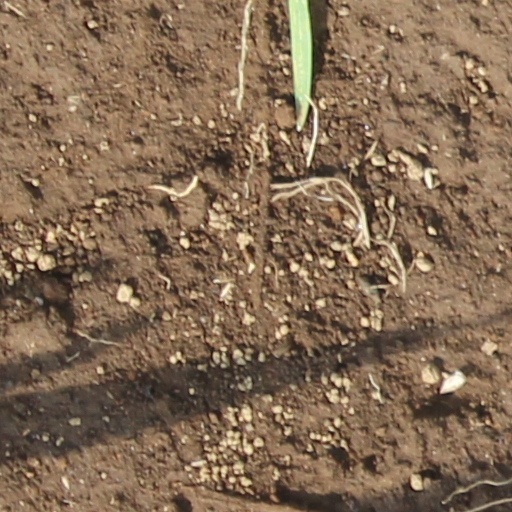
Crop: wheat